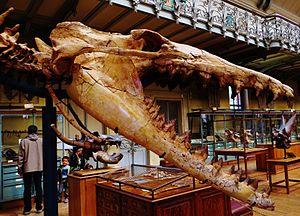
Cynthiacetus est un genre éteint de baleines primitives appartenant à la famille des Basilosauridae, dont les représentants furent retrouvés sur les côtes pacifiques des États-Unis et du Pérou.